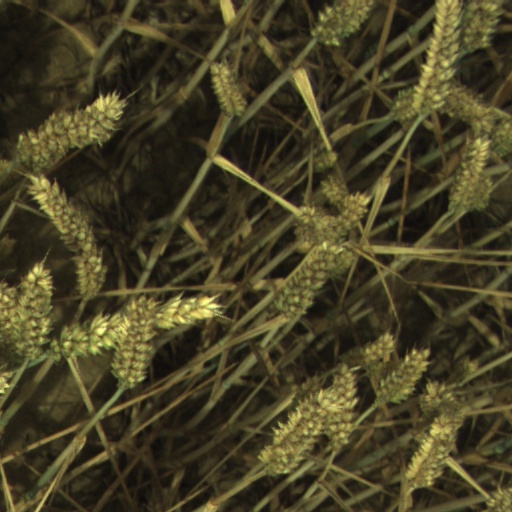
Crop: wheat